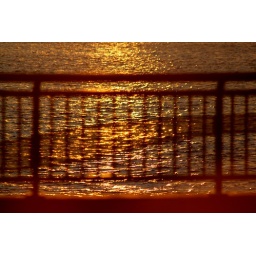
The water was golden...proving once again that water is NO color - just reflective of the sky above it.